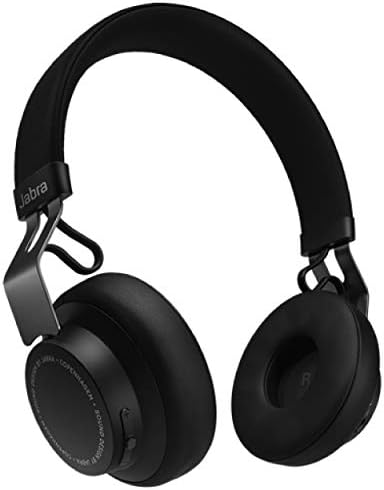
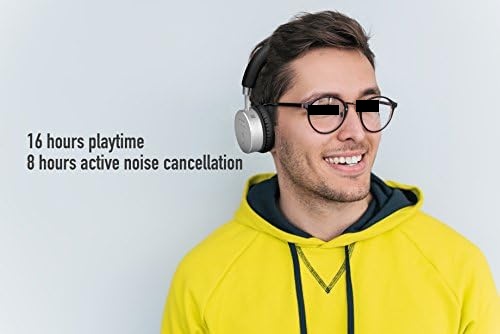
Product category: headphones
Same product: no